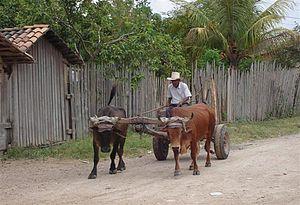
Talanga est une municipalité du département de Francisco Morazán au centre du Honduras.